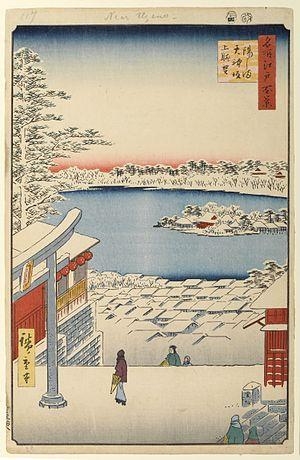
Les Cent vues d'Edo constituent, avec Les Cinquante-trois Stations du Tōkaidō et Les Soixante-neuf Stations du Kiso Kaidō, l'une des séries d'estampes majeures que compte l'œuvre très abondante du peintre japonais Hiroshige. Malgré le titre de l'œuvre, réalisée entre 1856 et 1858, il y a en réalité 119 estampes qui toutes utilisent la technique de la xylographie. La série appartient au style de l'ukiyo-e, mouvement artistique portant sur des sujets populaires à destination de la classe moyenne japonaise urbaine qui s'est développée durant l'époque d'Edo. Plus précisément, elle relève du genre des meisho-e célébrant les paysages japonais, un thème classique dans l'histoire de la peinture japonaise. Quelques-unes des gravures sont réalisées par son élève et fils adoptif, Utagawa Hiroshige II qui, pendant un temps, utilise ce pseudonyme pour signer certaines de ses œuvres.
Le Yushima Tenman-gū, également Yushima Tenjin et Yushima-jinja, est un sanctuaire shinto situé dans l'arrondissement de Bunkyō à Tokyo. Il est dédié à Ame-no-tajikarao no mikoto et Sugawara no Michizane.